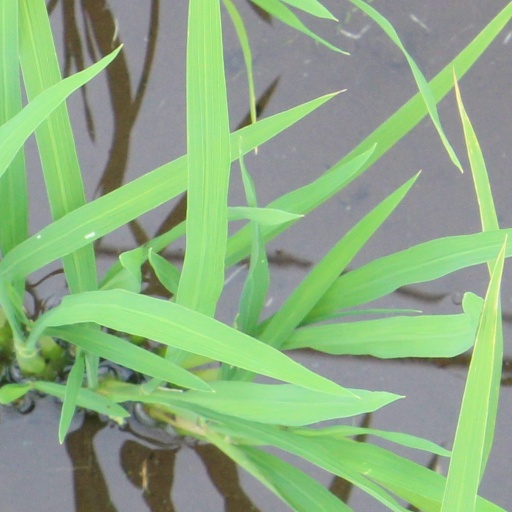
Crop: rice